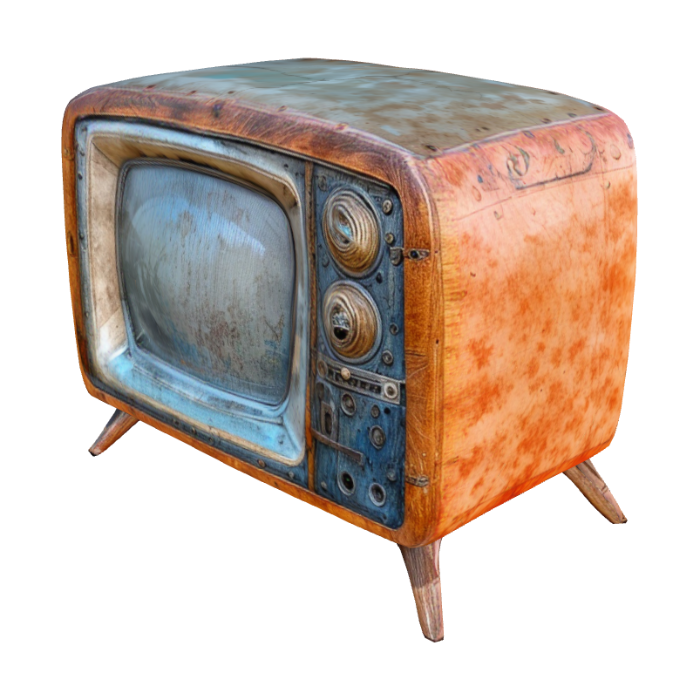
미적 점수 (1~10점): 3